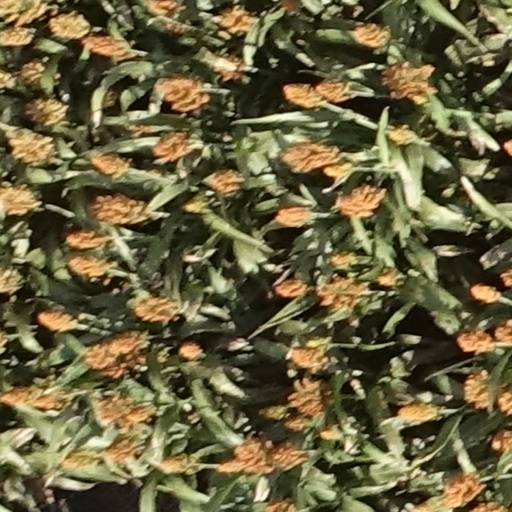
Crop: sorghum